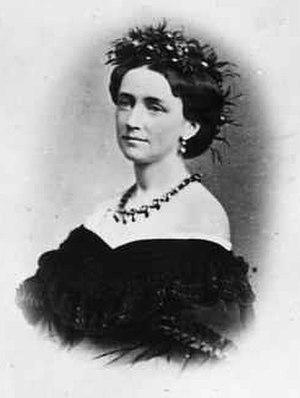
Louise de Hesse-Cassel, née le 7 septembre 1817 à Cassel et morte le 29 septembre 1898 à Gentofte fut reine consort du Danemark de 1863 à 1898.
Les épouses des rois de Danemark ont toutes reçu le titre de reine. Le défunt conjoint de la reine Margrethe II, Henri de Laborde de Montpezat, dans un premier temps prince de Danemark, fut le premier à porter, de 1972 à 2016, le titre officiel de prince consort.